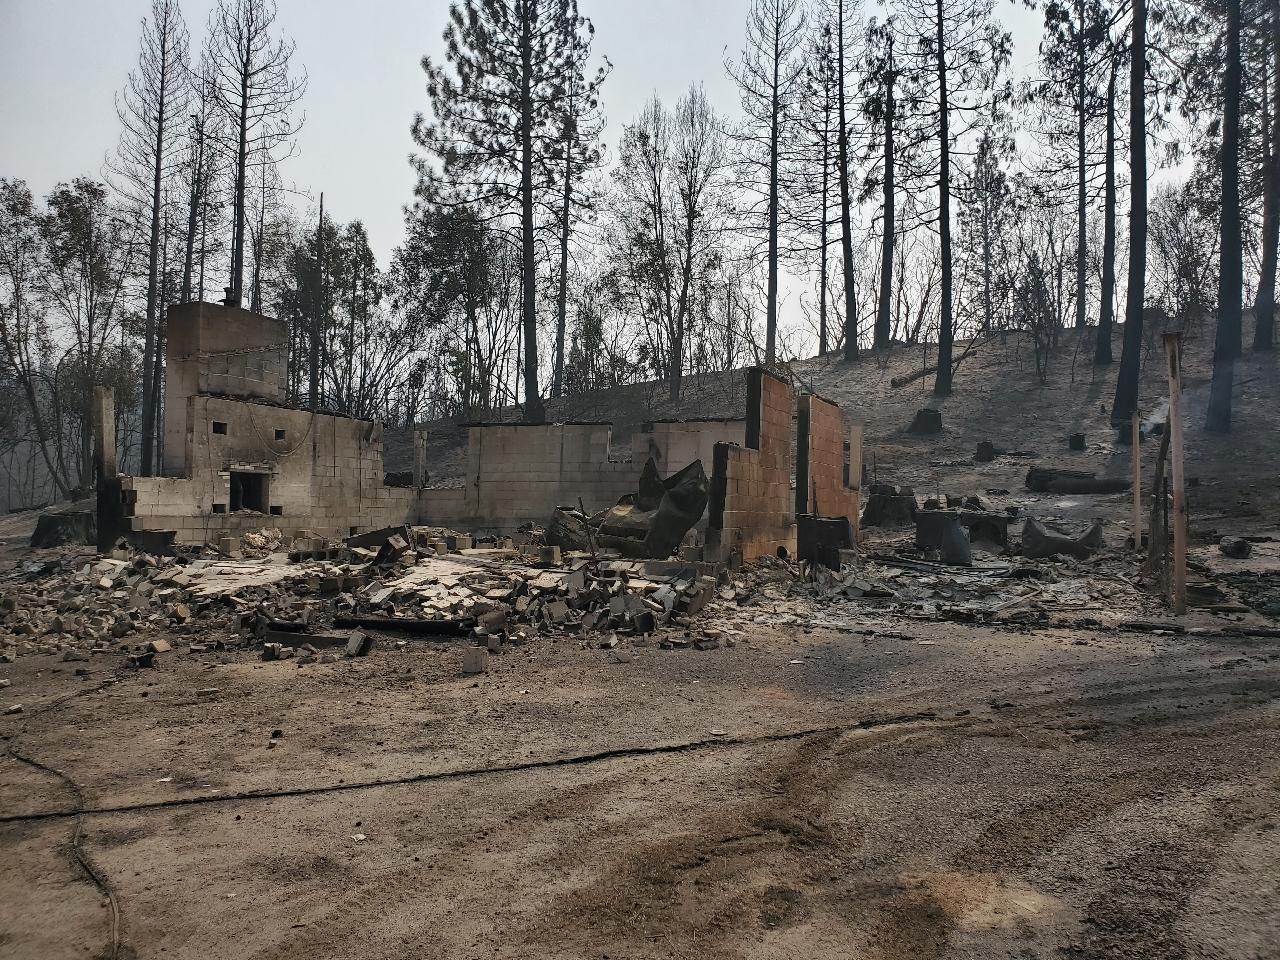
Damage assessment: destroyed